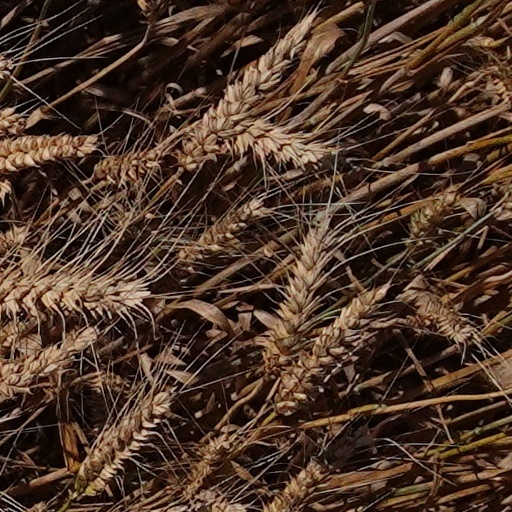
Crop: wheat